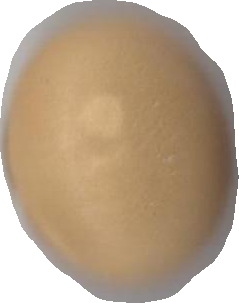
Variety: Grobogan